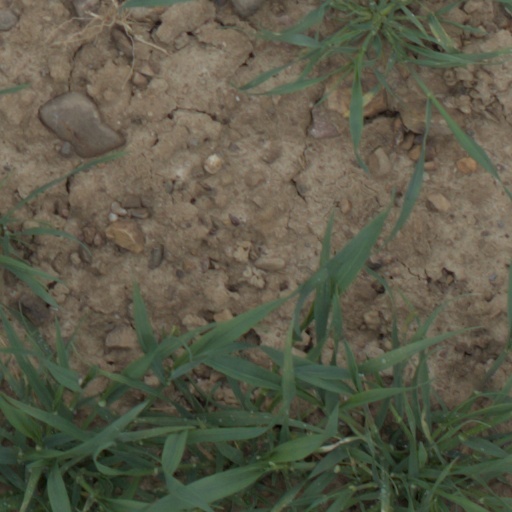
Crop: wheat